Newspapers in Australia

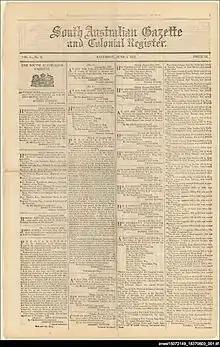
"South Australian Register and Colonial Gazette", Adelaide, 3 June 1837

There are two national and 10 state/territory daily newspapers, 35 regional dailies and 470 other regional and suburban newspapers in Australia. Each state and territory has one or two dominant daily newspapers which focus upon the major national news while also containing news of importance for the state that it is sold in. These include: the "Sydney Morning Herald", "Daily Telegraph" (Sydney), "The Age "(Melbourne), "Herald Sun" (Melbourne) and "Canberra Times". The two national daily newspapers are "The Australian" and the "Australian Financial Review", which are owned by different companies. Nearly all major metropolitan newspapers are owned either by News Corp Australia, or Nine Entertainment, with notable exceptions including "The West Australian" and "The Sunday Times" in Perth, and "The Canberra Times" in the nation's capital city.